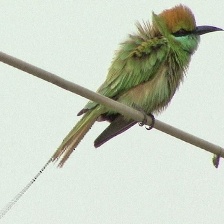
Species: ASIAN GREEN BEE EATER
Scientific name: MEROPS ORIENTALIS
ImageNet parent category: bee_eater